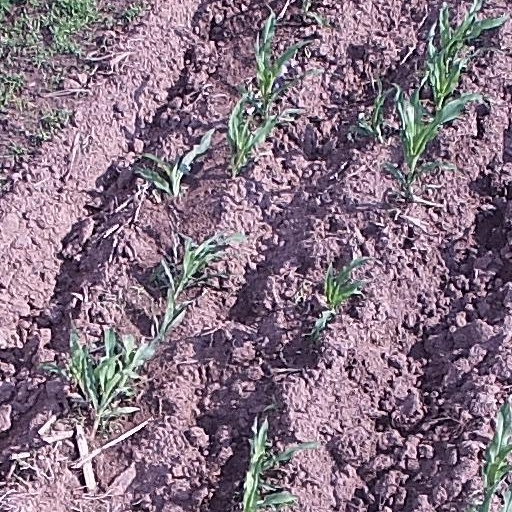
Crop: maize; corn